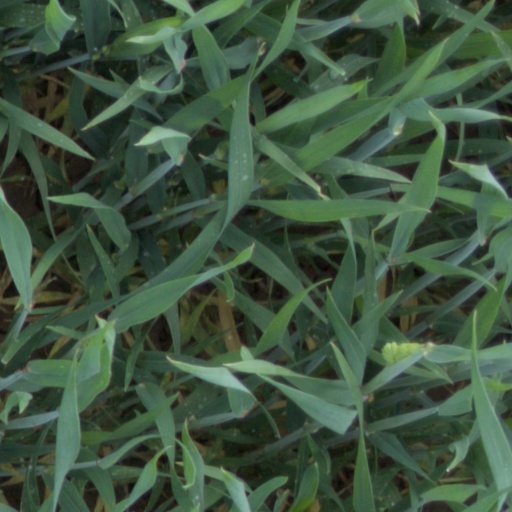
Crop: wheat